Andrés Palomino

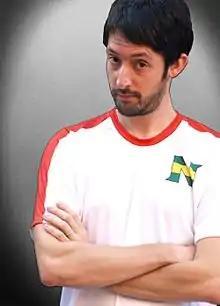
Andrés Palomino in 2014

Andrés Palomino Robles (born 1978, Barcelona) is a Spanish webcomic creator and screenwriter, best known for creating the webcomic "Las Crónicas PSN".